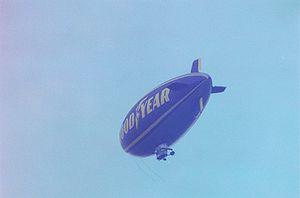
Un ballon dirigeable est un aéronef léger, plus précisément un aérostat, renfermant des dispositifs destinés à assurer la sustentation ainsi que des systèmes de propulsion lui conférant une certaine manœuvrabilité. Les dirigeables se distinguent des autres types de ballons, les montgolfières et ballons à gaz libres qui subissent les vents et ne sont donc manœuvrables que verticalement.